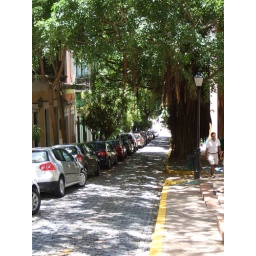
A tree coverd street in Old San Juan